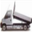
Label: truck